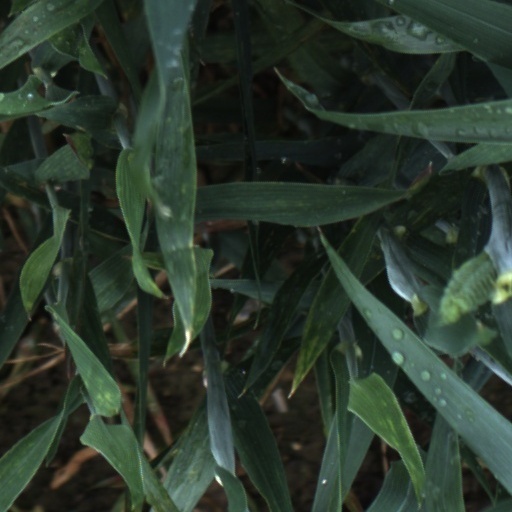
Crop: wheat